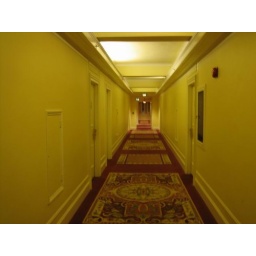
Biltmore now only needs some twin girls and a dead chick in a tub upstairs.